Bad Reputation (2007 film)

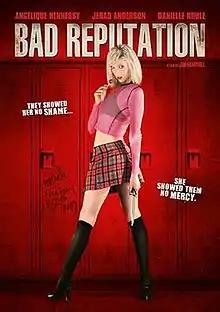
DVD released by Maverick Entertainment Group

Bad Reputation is a 2007 American slasher film written and directed by Jim Hemphill.